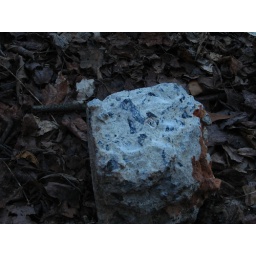
Taken under a fairly heavy tree canopy; the lightness of the rock vs. the dark background was interesting to me.